Jan Filip (priest)

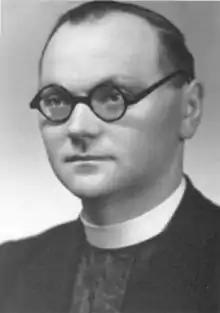
Jan Filip

Jan Filip (born 9 December 1911 in Přibyslav; died 21 November 1971 in Kratonohy, near Hradec Králové) was a Czech priest, doctor of theology, professor, writer, Esperantist, and lexicographer.